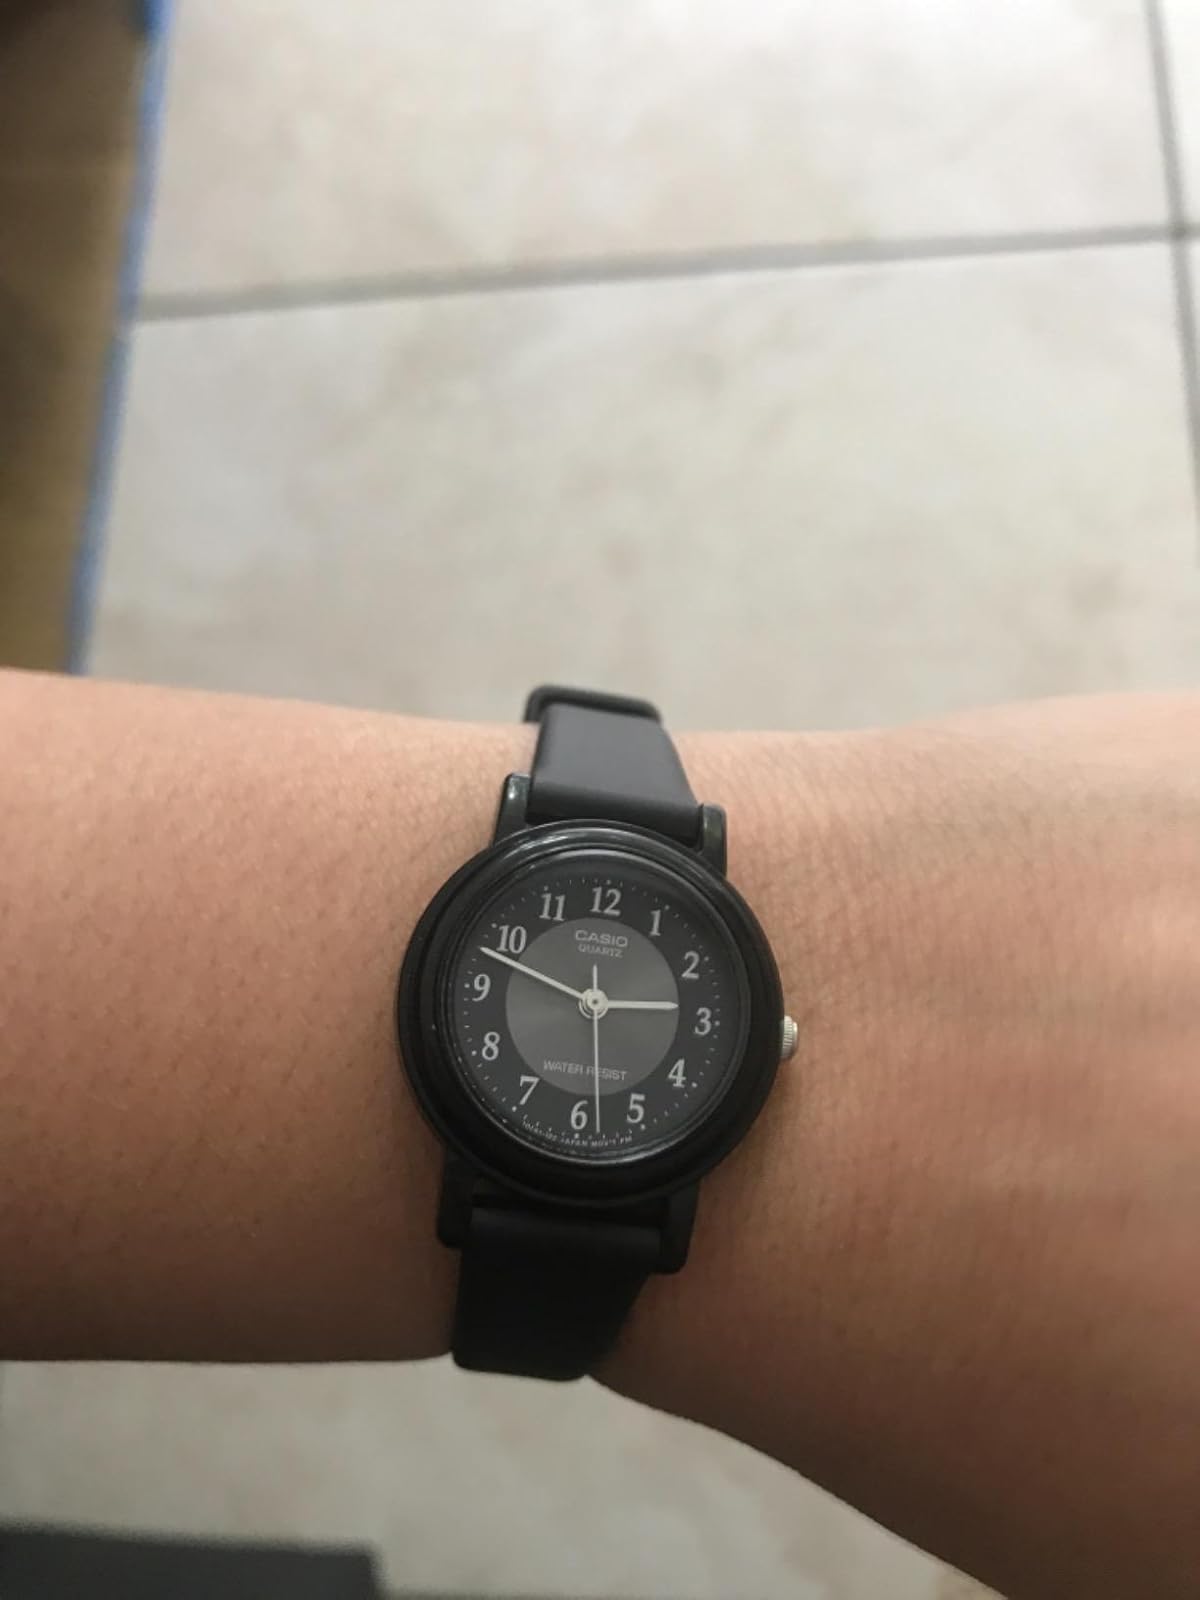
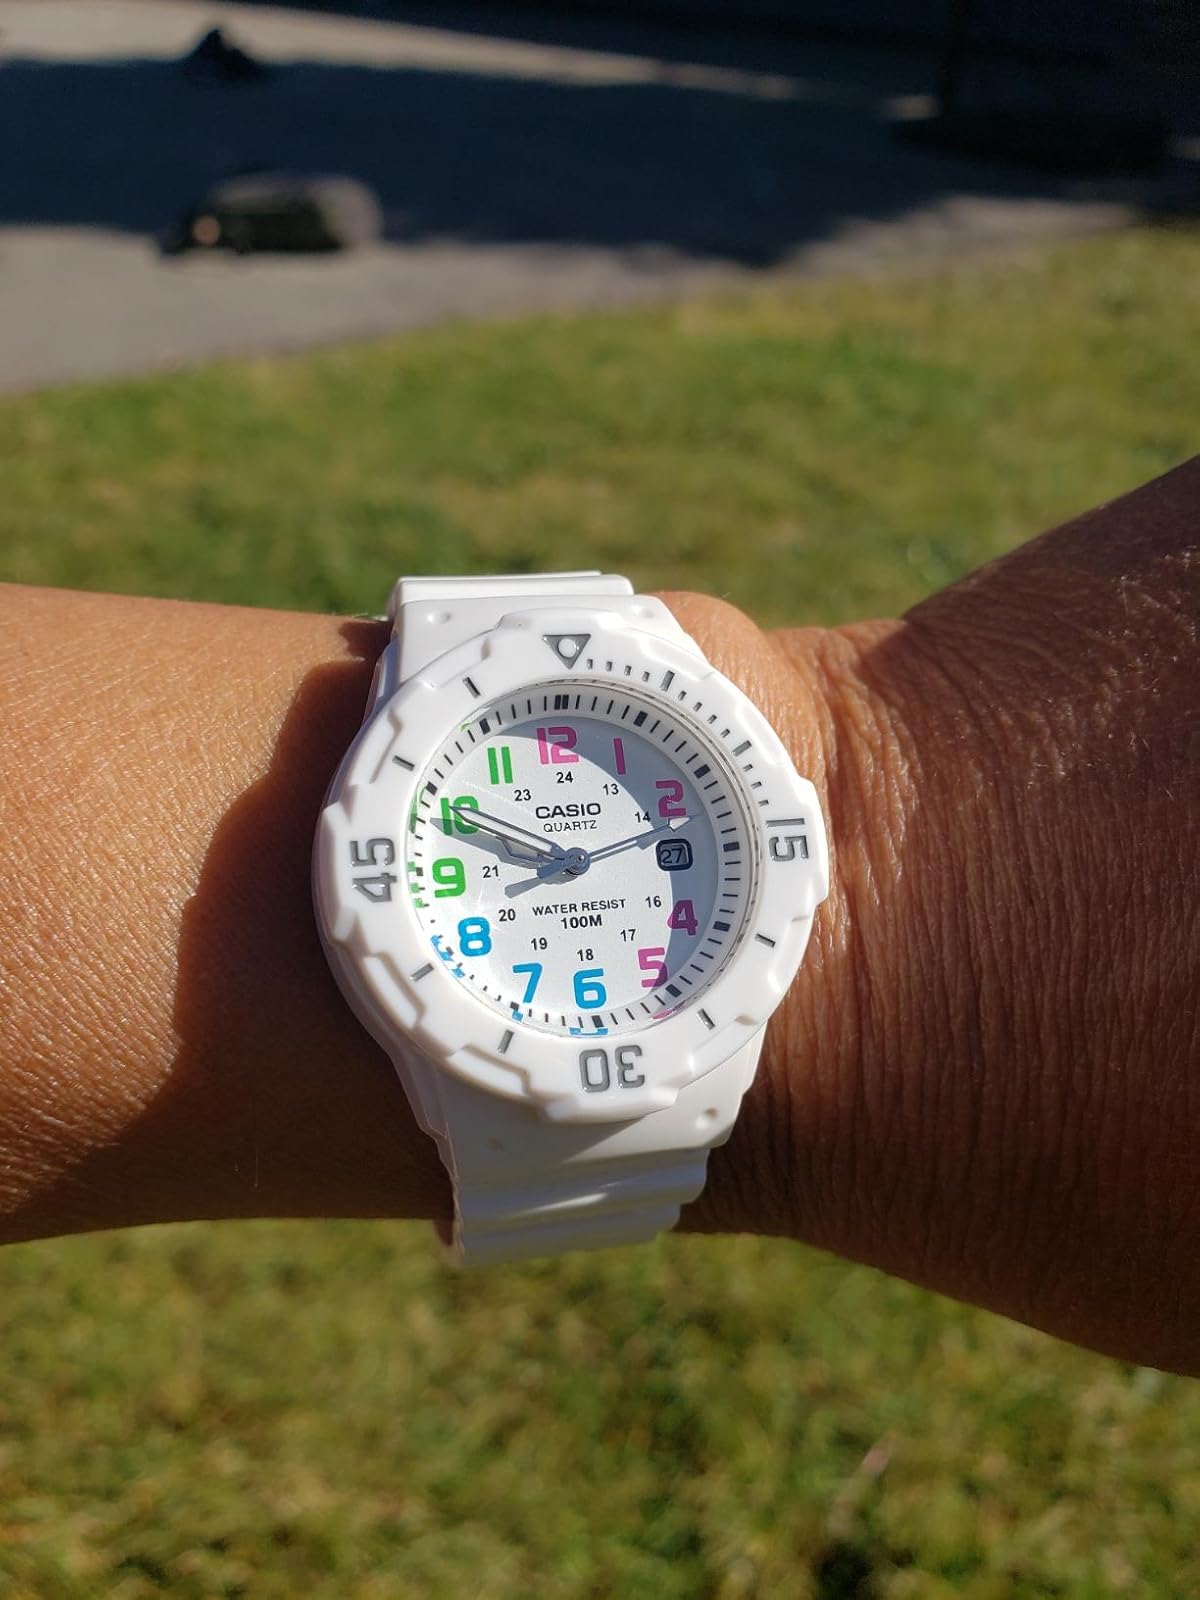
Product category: accessories_watch
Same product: no